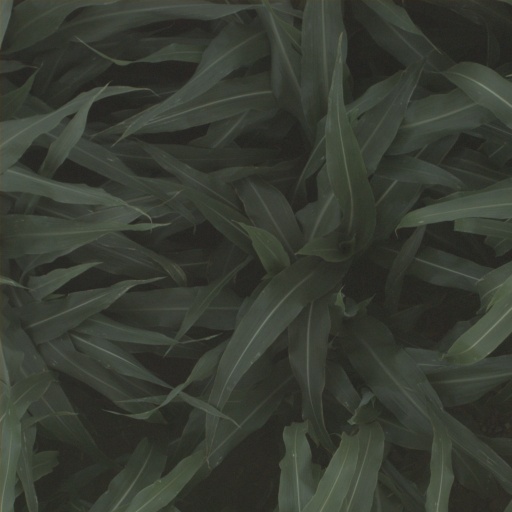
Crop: sorghum